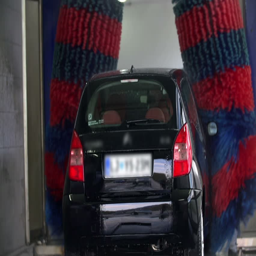
big blue - red brushes cleanse the car from both sides in slow motion